Pressure suit

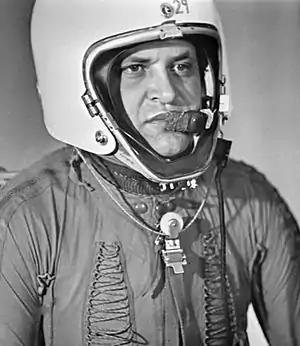
Gary Powers 1960, wearing his special pressure suit for stratospheric flying.

Direct compression involves applying pressure directly to the human body using the suit material, usually without any additional gas envelope around the wearer, which is instead provided by an outer rigid cabin structure enclosing the person.